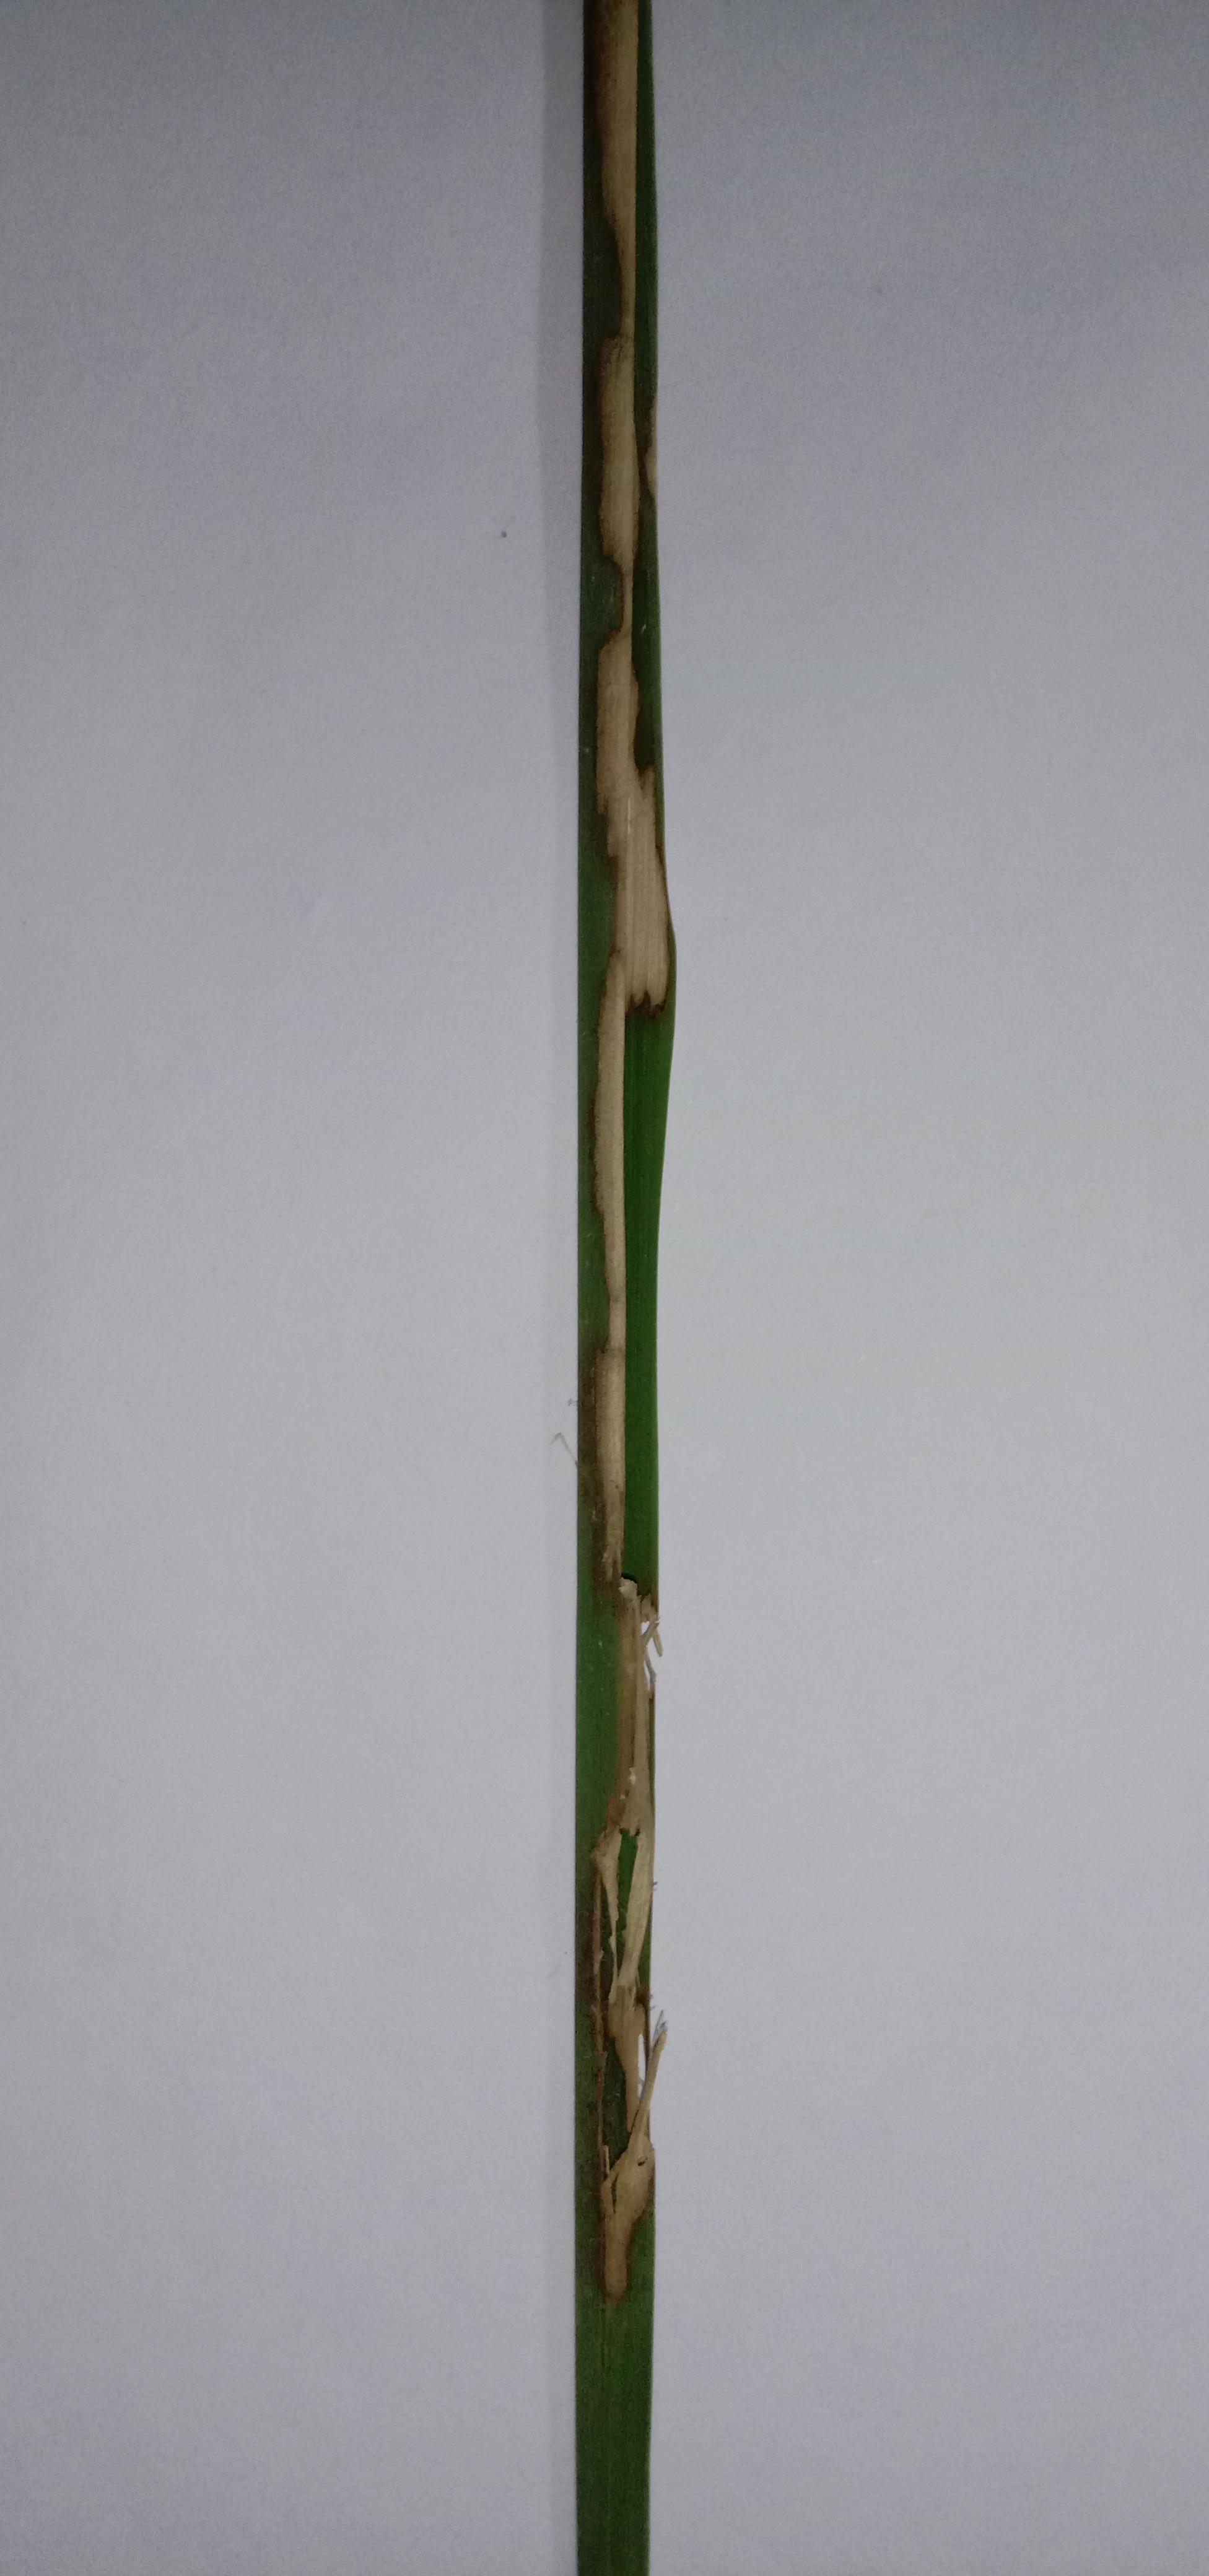
Label: Rice___Brown_Spot